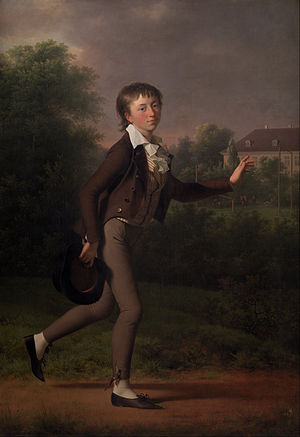
Christiani Institut
Jens Juel: Løbende dreng. Marcus Holst von Schmidten (1802). Statens Museum for Kunst, www.smk.dk. Christiani Institut ses i baggrunden
Christiani Institut var en undervisningsanstalt ved København oprettet af hofpræst C.J.R. Christiani.